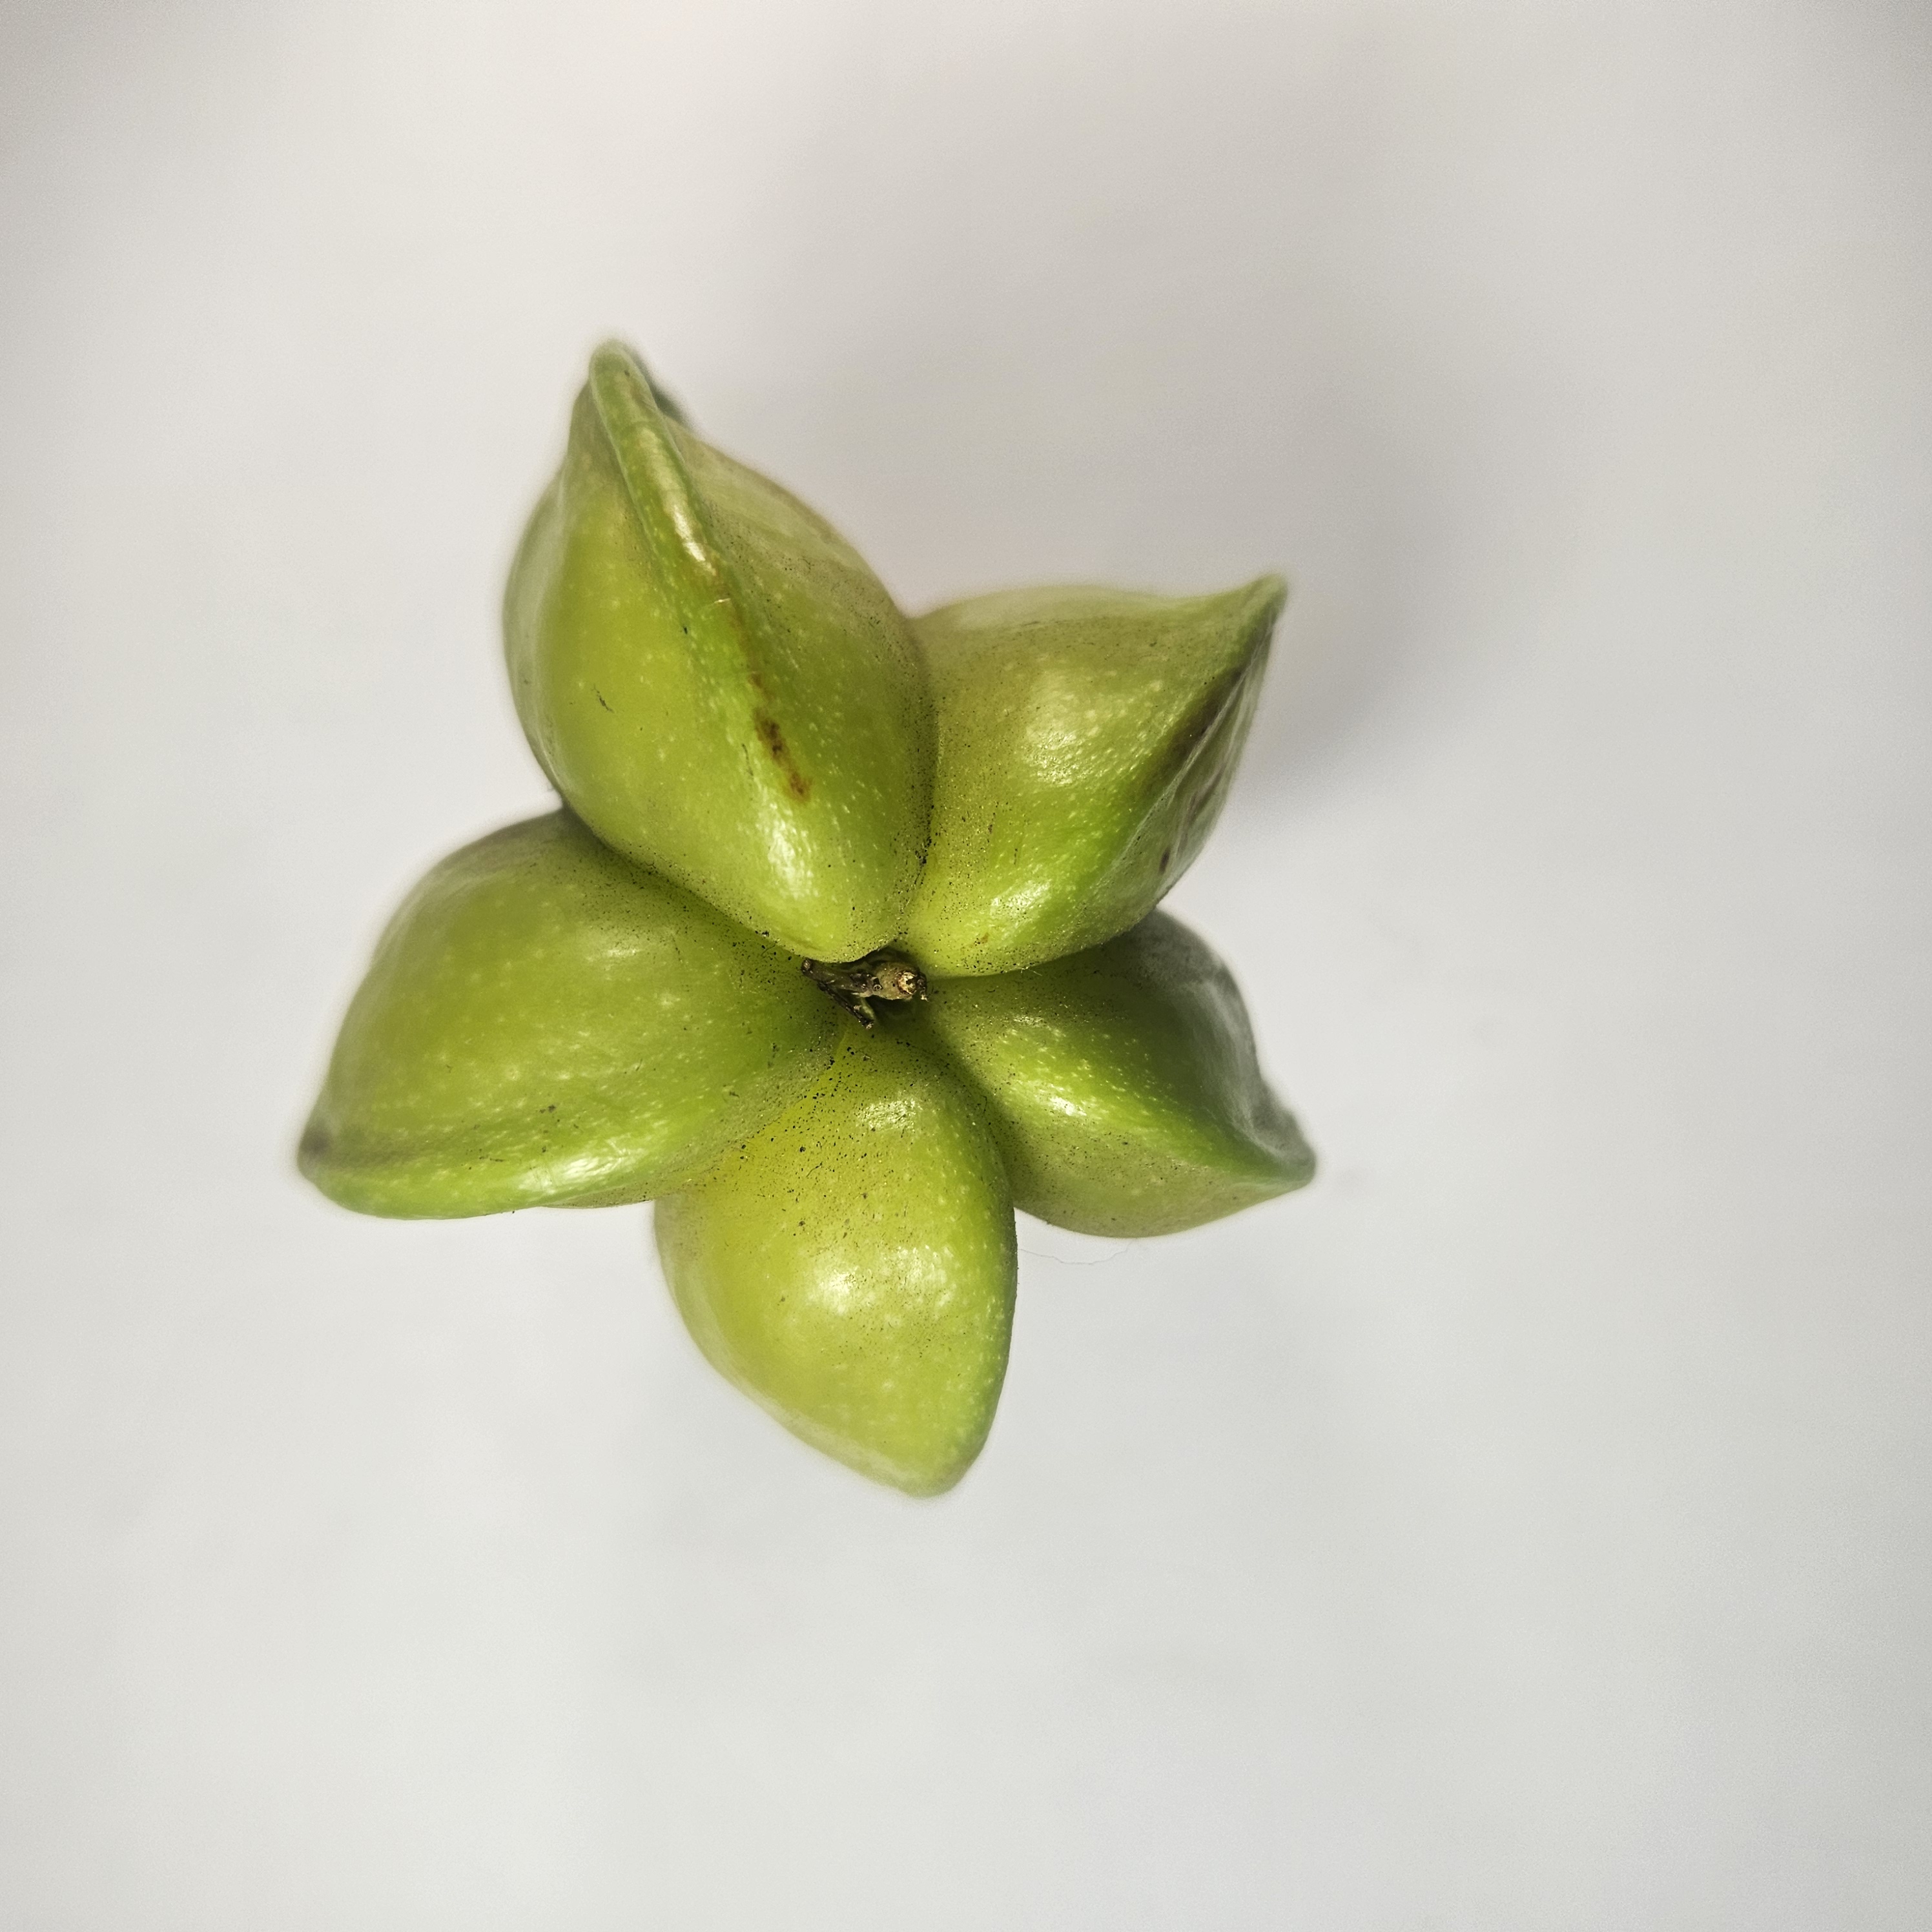
Label: Healthy Fruits